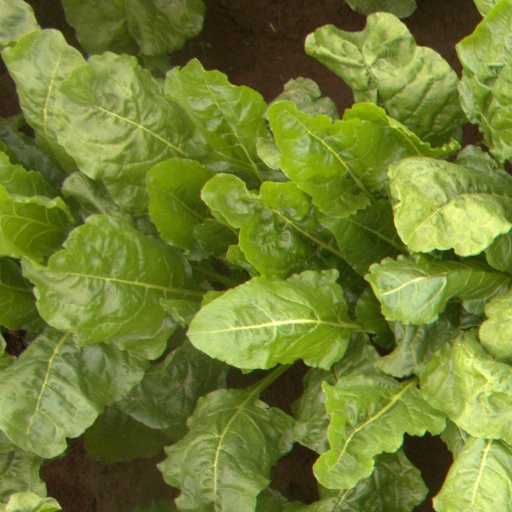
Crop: sugar beet